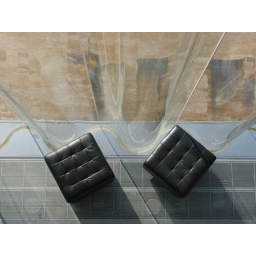
Couple of leather seats by the curving window of the bar